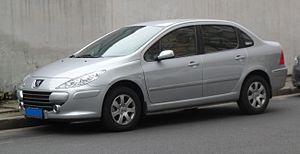
L'usine DPCA de Wuhan est une usine d'assemblage automobile associée au groupe PSA Peugeot Citroën en Chine située à Wuhan. Elle est détenue par la coentreprise Dongfeng Peugeot-Citroën Automobiles.
La Peugeot 307 est une automobile du constructeur français Peugeot, lancée en Europe le 26 avril 2001, et dont plus de 3 millions et demi d'exemplaires ont été produits. Elle est élue voiture européenne de l'année 2002, quatorze ans après la Peugeot 405.